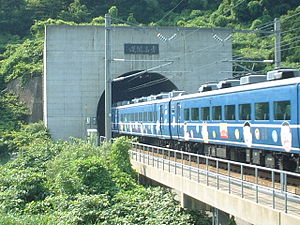
Seikantunnelen
Indkørslen til tunnelen fra Aomori siden.
Seikantunnelen er verdens næstlængste jernbanetunnel med en længde på 53,85 kilometer. Tunnelen går 240 meter under havets overflade og 100 meter under bunden af Tsugarustrædet mellem Tsugaru-halvøen i Aomori-præfekturet af Japans hovedø, Honshu, og Matsumae-halvøen på Hokkaido.